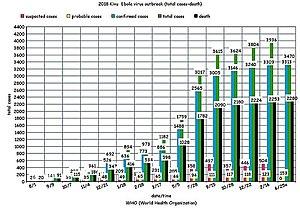
L’épidémie de maladie à virus Ebola au Kivu dure d'août 2018 à juin 2020 et cause la mort de 2 280 personnes. Elle débute dans la province congolaise du Nord-Kivu avant de s'étendre à celle de l'Ituri. La lutte contre l'épidémie est compliquée par la guerre du Kivu qui sévit depuis 2004.